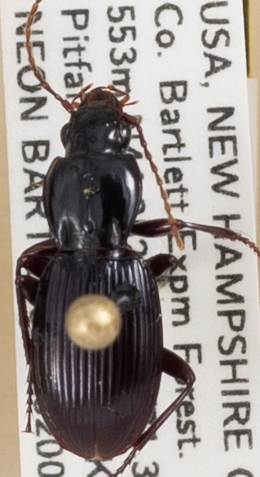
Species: Pterostichus tristis
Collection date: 2020-08-19
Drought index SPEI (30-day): -1.546
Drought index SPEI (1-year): -0.05
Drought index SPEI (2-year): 0.54